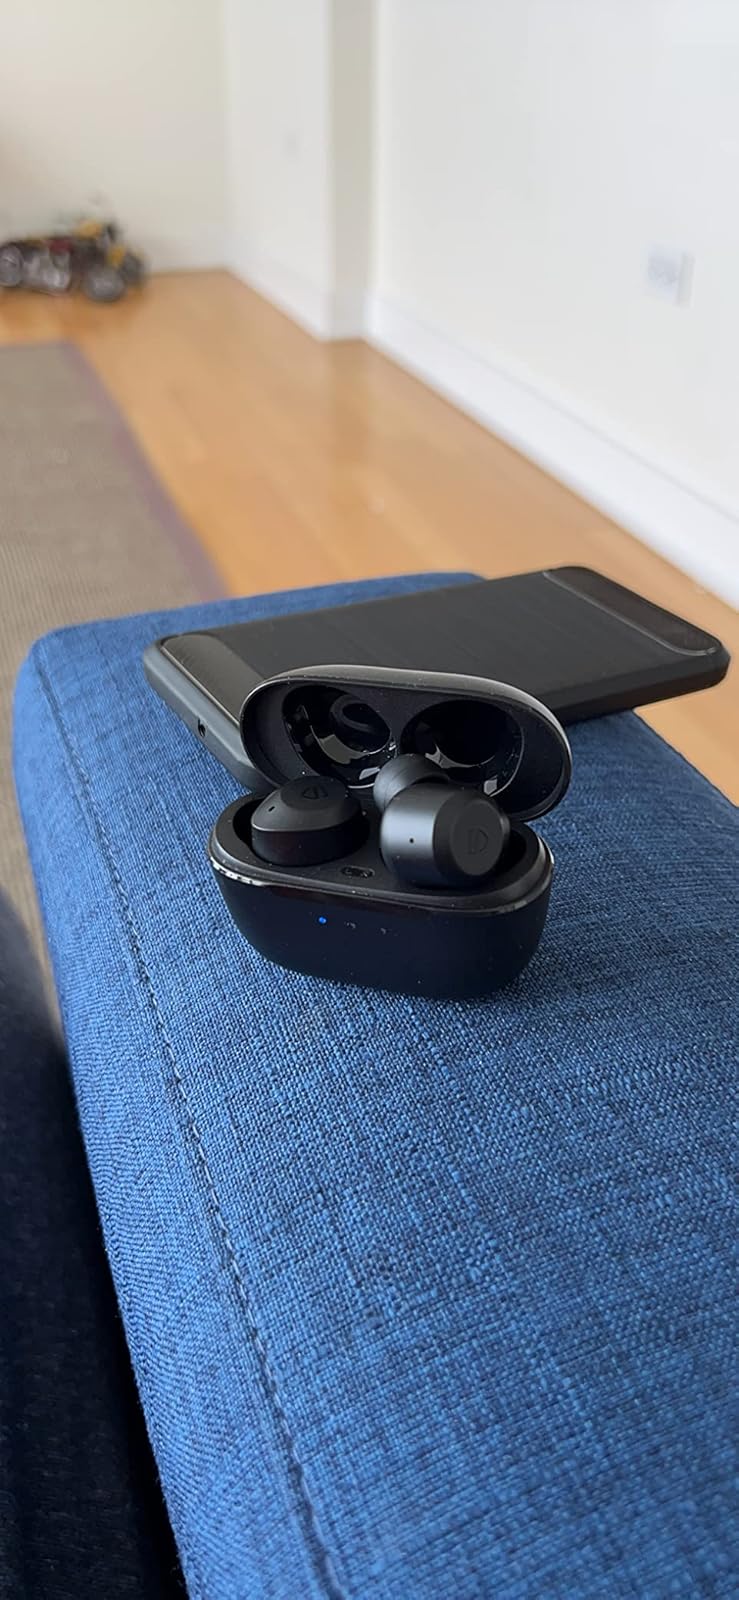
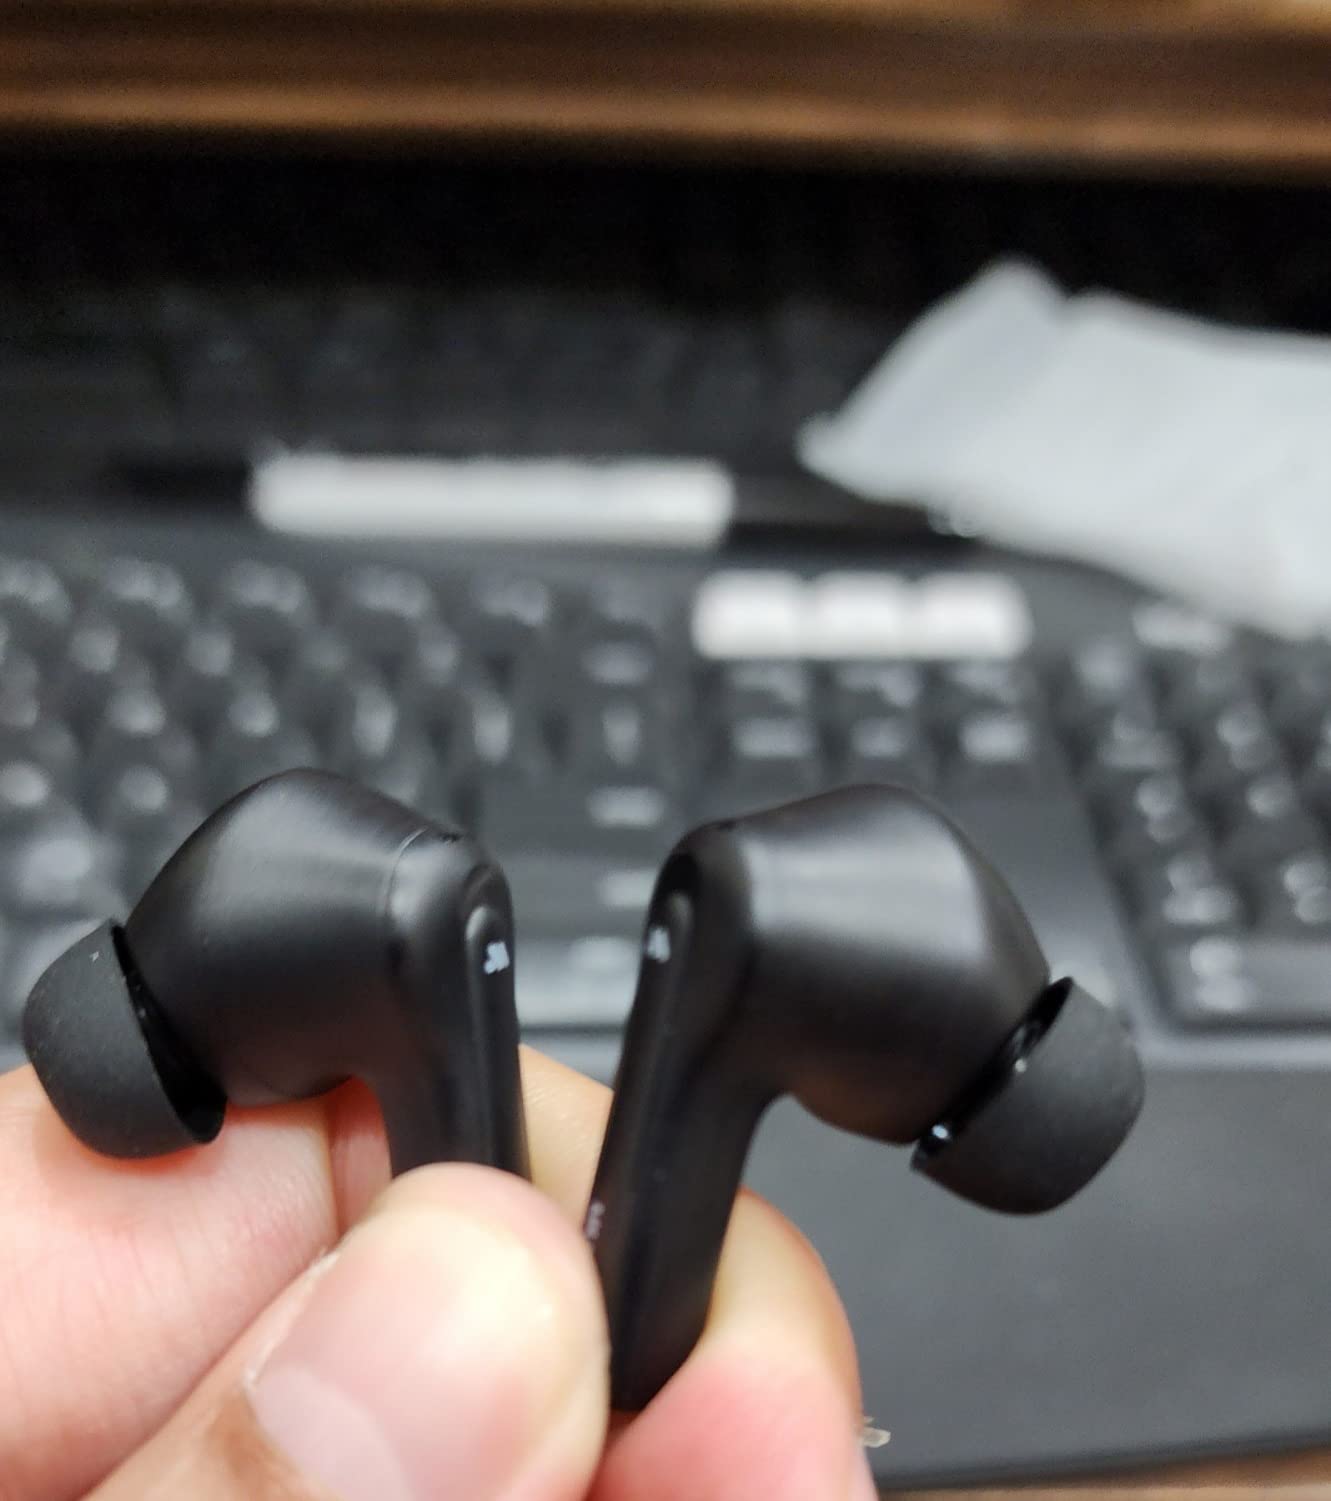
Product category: earbuds
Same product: no